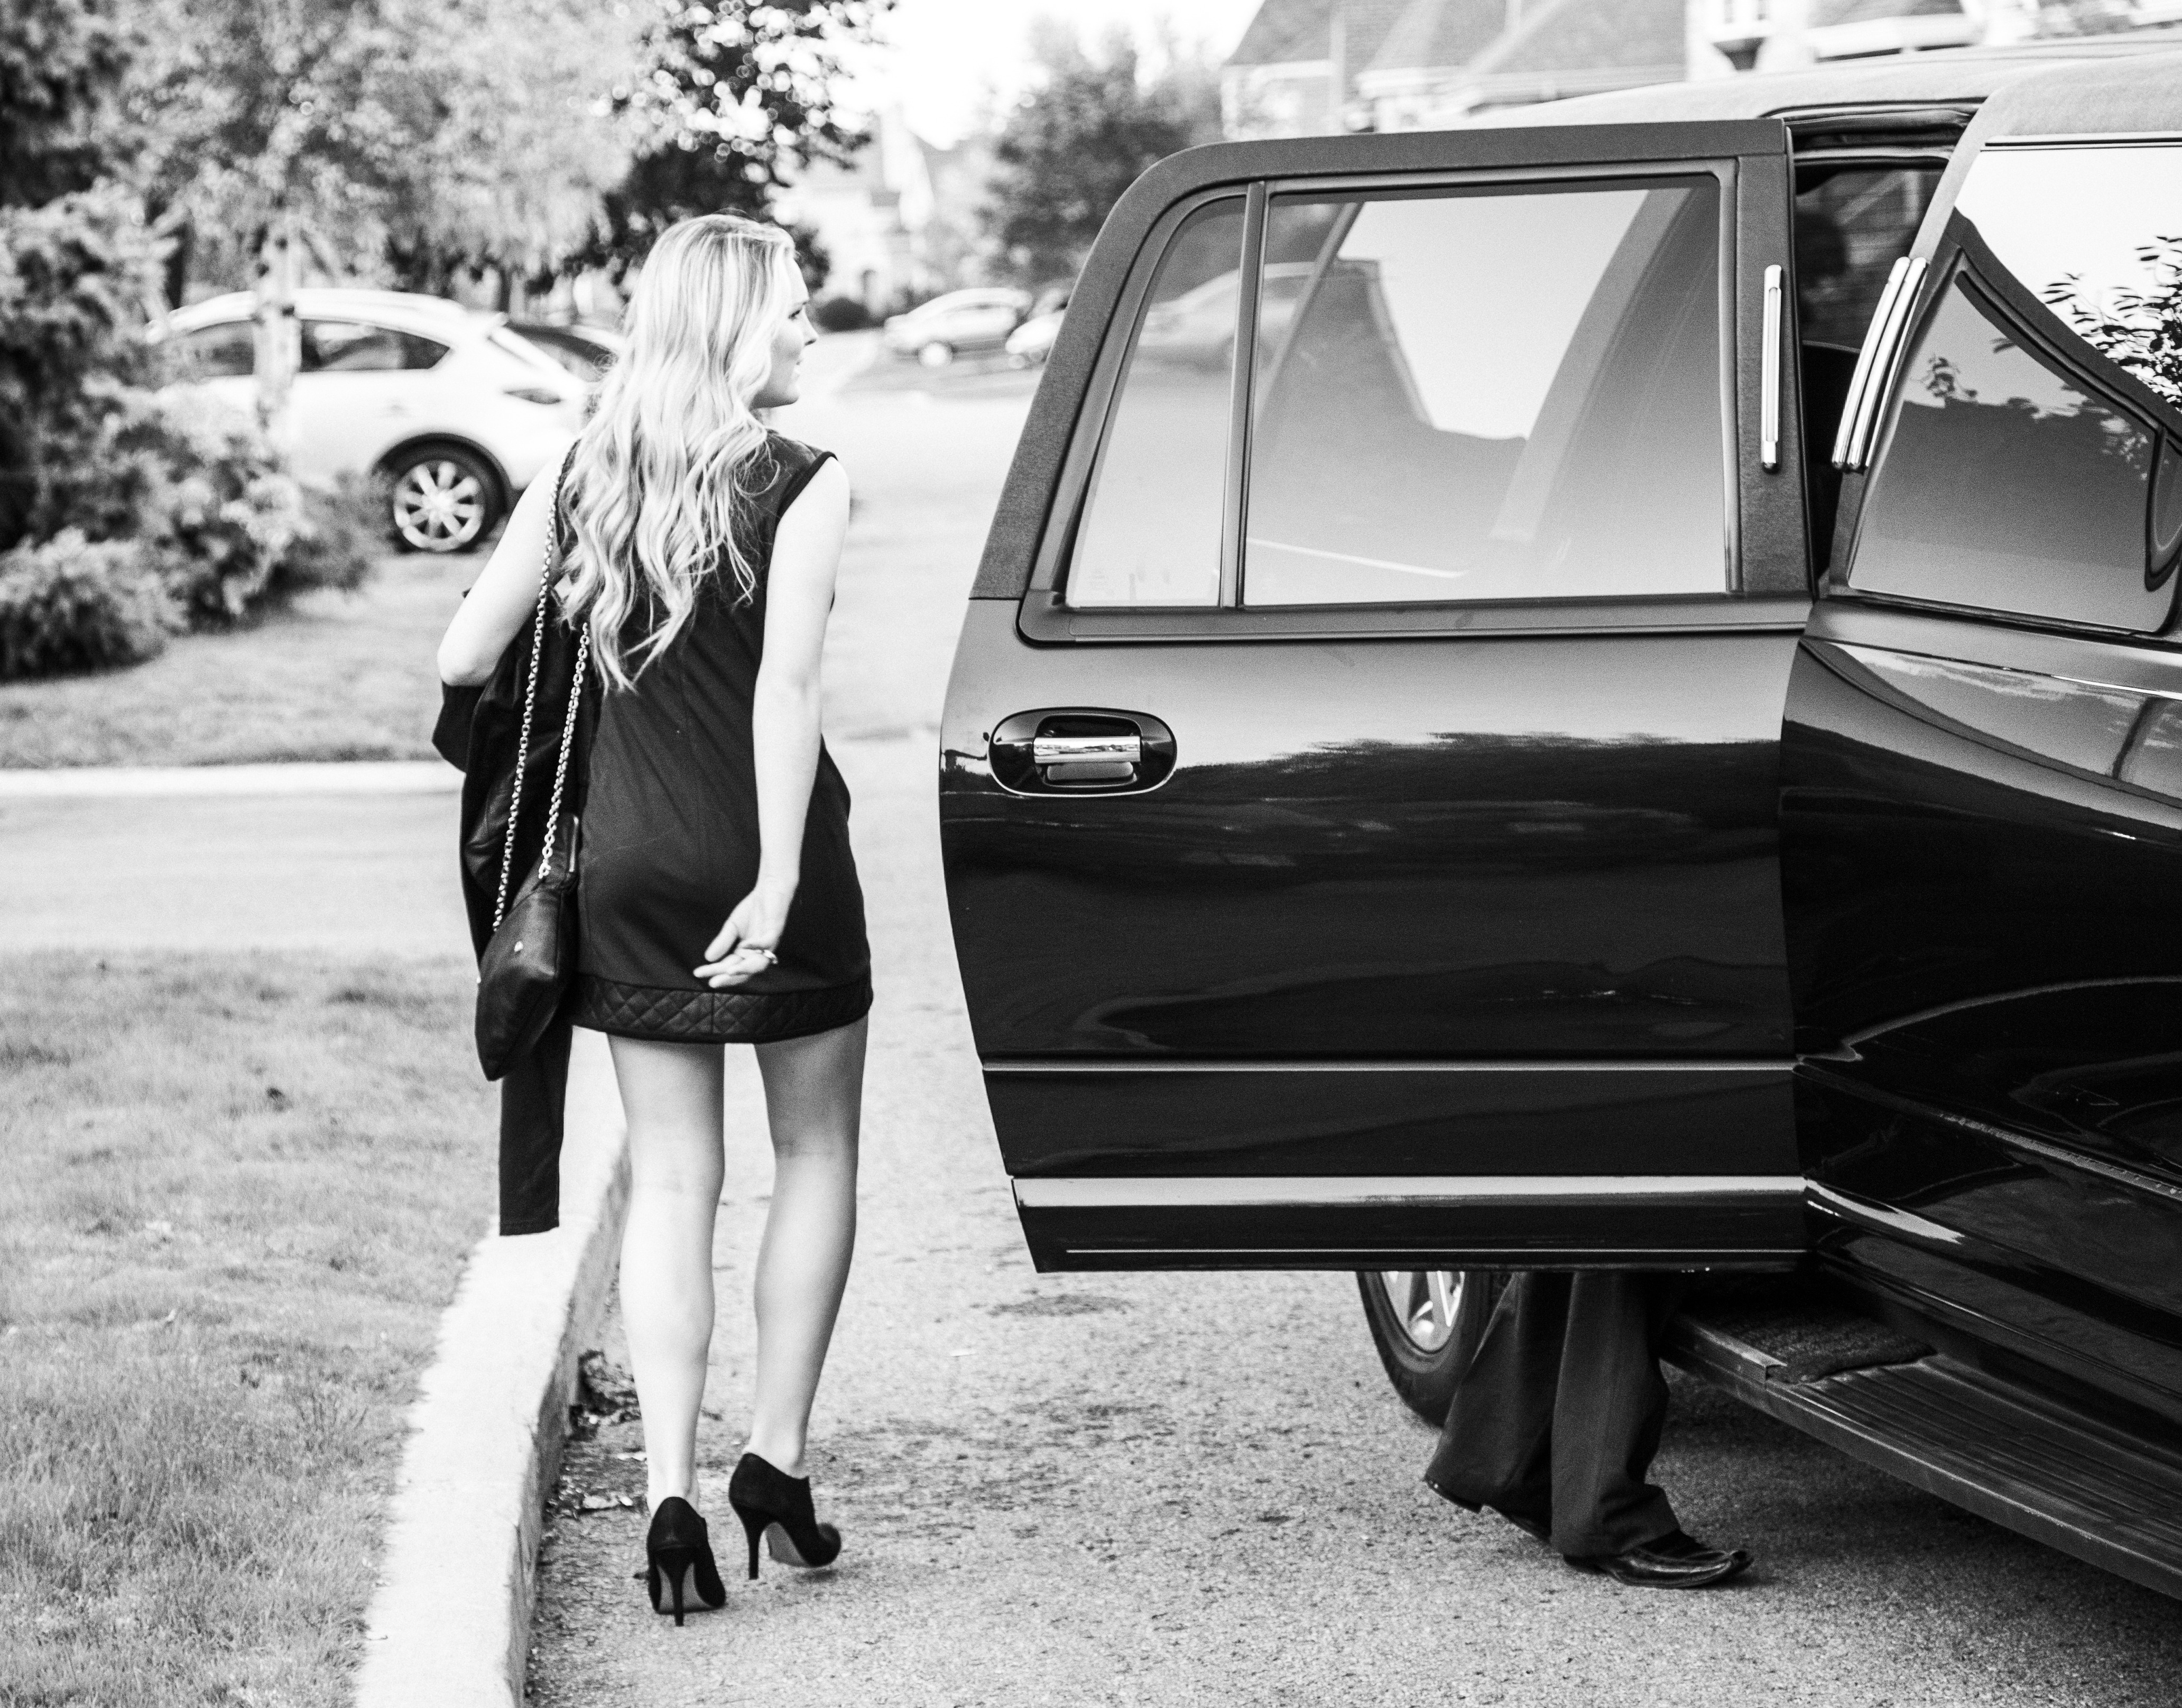
black and white, car, wheel, vehicle, black, monochrome, ceremony, women, party, classic, prom, limousine, graduation, dresses, sport utility vehicle, monochrome photography